Abidjan

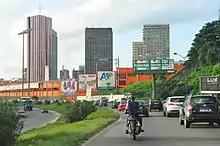
A view of the Plateau district in Abidjan

Abidjan experiences a tropical wet and dry climate, according to the Köppen climate classification (Köppen climate classification: Aw), closely bordering a tropical monsoon climate. Abidjan has nonconsecutive rainy seasons (precipitation above with a long rainy season from March to July and a short rainy season from September to December, and three dry months (January, February and August). Precipitation is abundant during the summer months, except for August, due to activation of the Benguela Current, which reduces the precipitation total throughout the month. The Benguela Current also lowers the mean temperature during August, making it the coolest month of the year, averaging . Abidjan has two additional dry months (January and February). Abidjan is generally humid, with average relative humidity above 80% throughout the year.